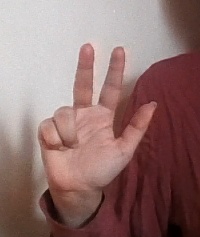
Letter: al